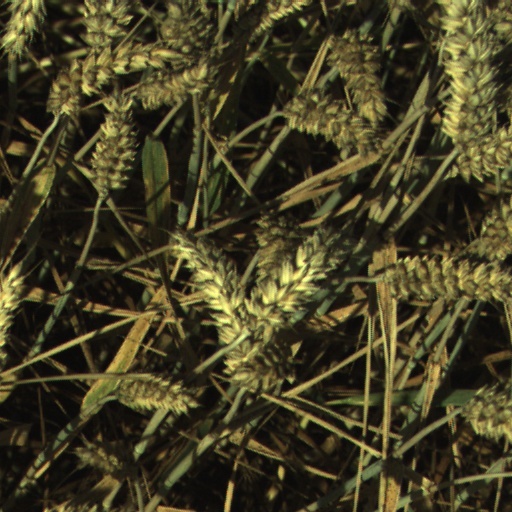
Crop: wheat